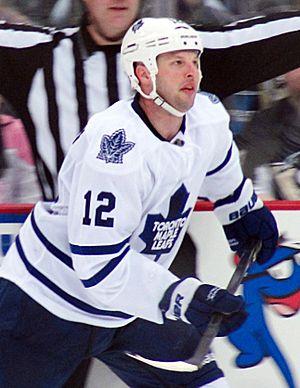
Tim Connolly est un joueur de hockey sur glace professionnel évoluant au poste de centre.